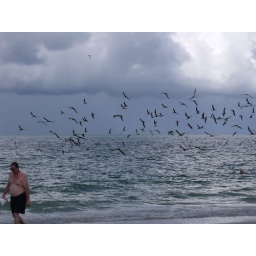
black skimmer flock in flight against a cloudy rainy sky